Describe the emotion expressed in this image:  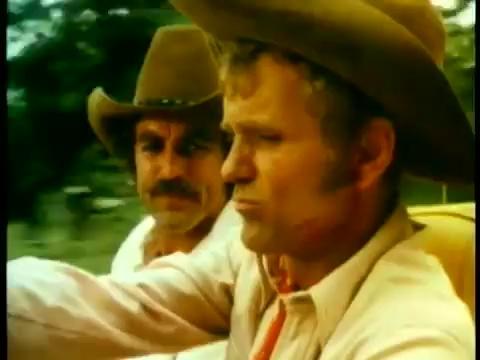
This person displays Suffering, valence and arousal with low intensity.